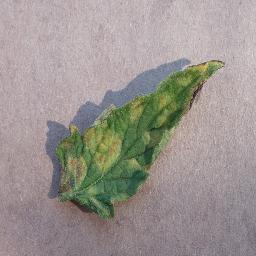
Label: Tomato___Leaf_Mold